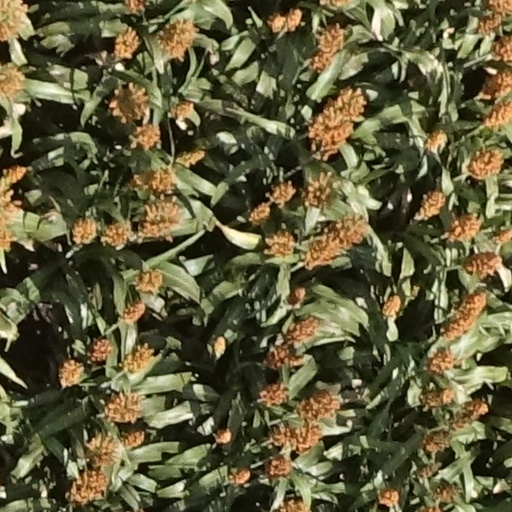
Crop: sorghum